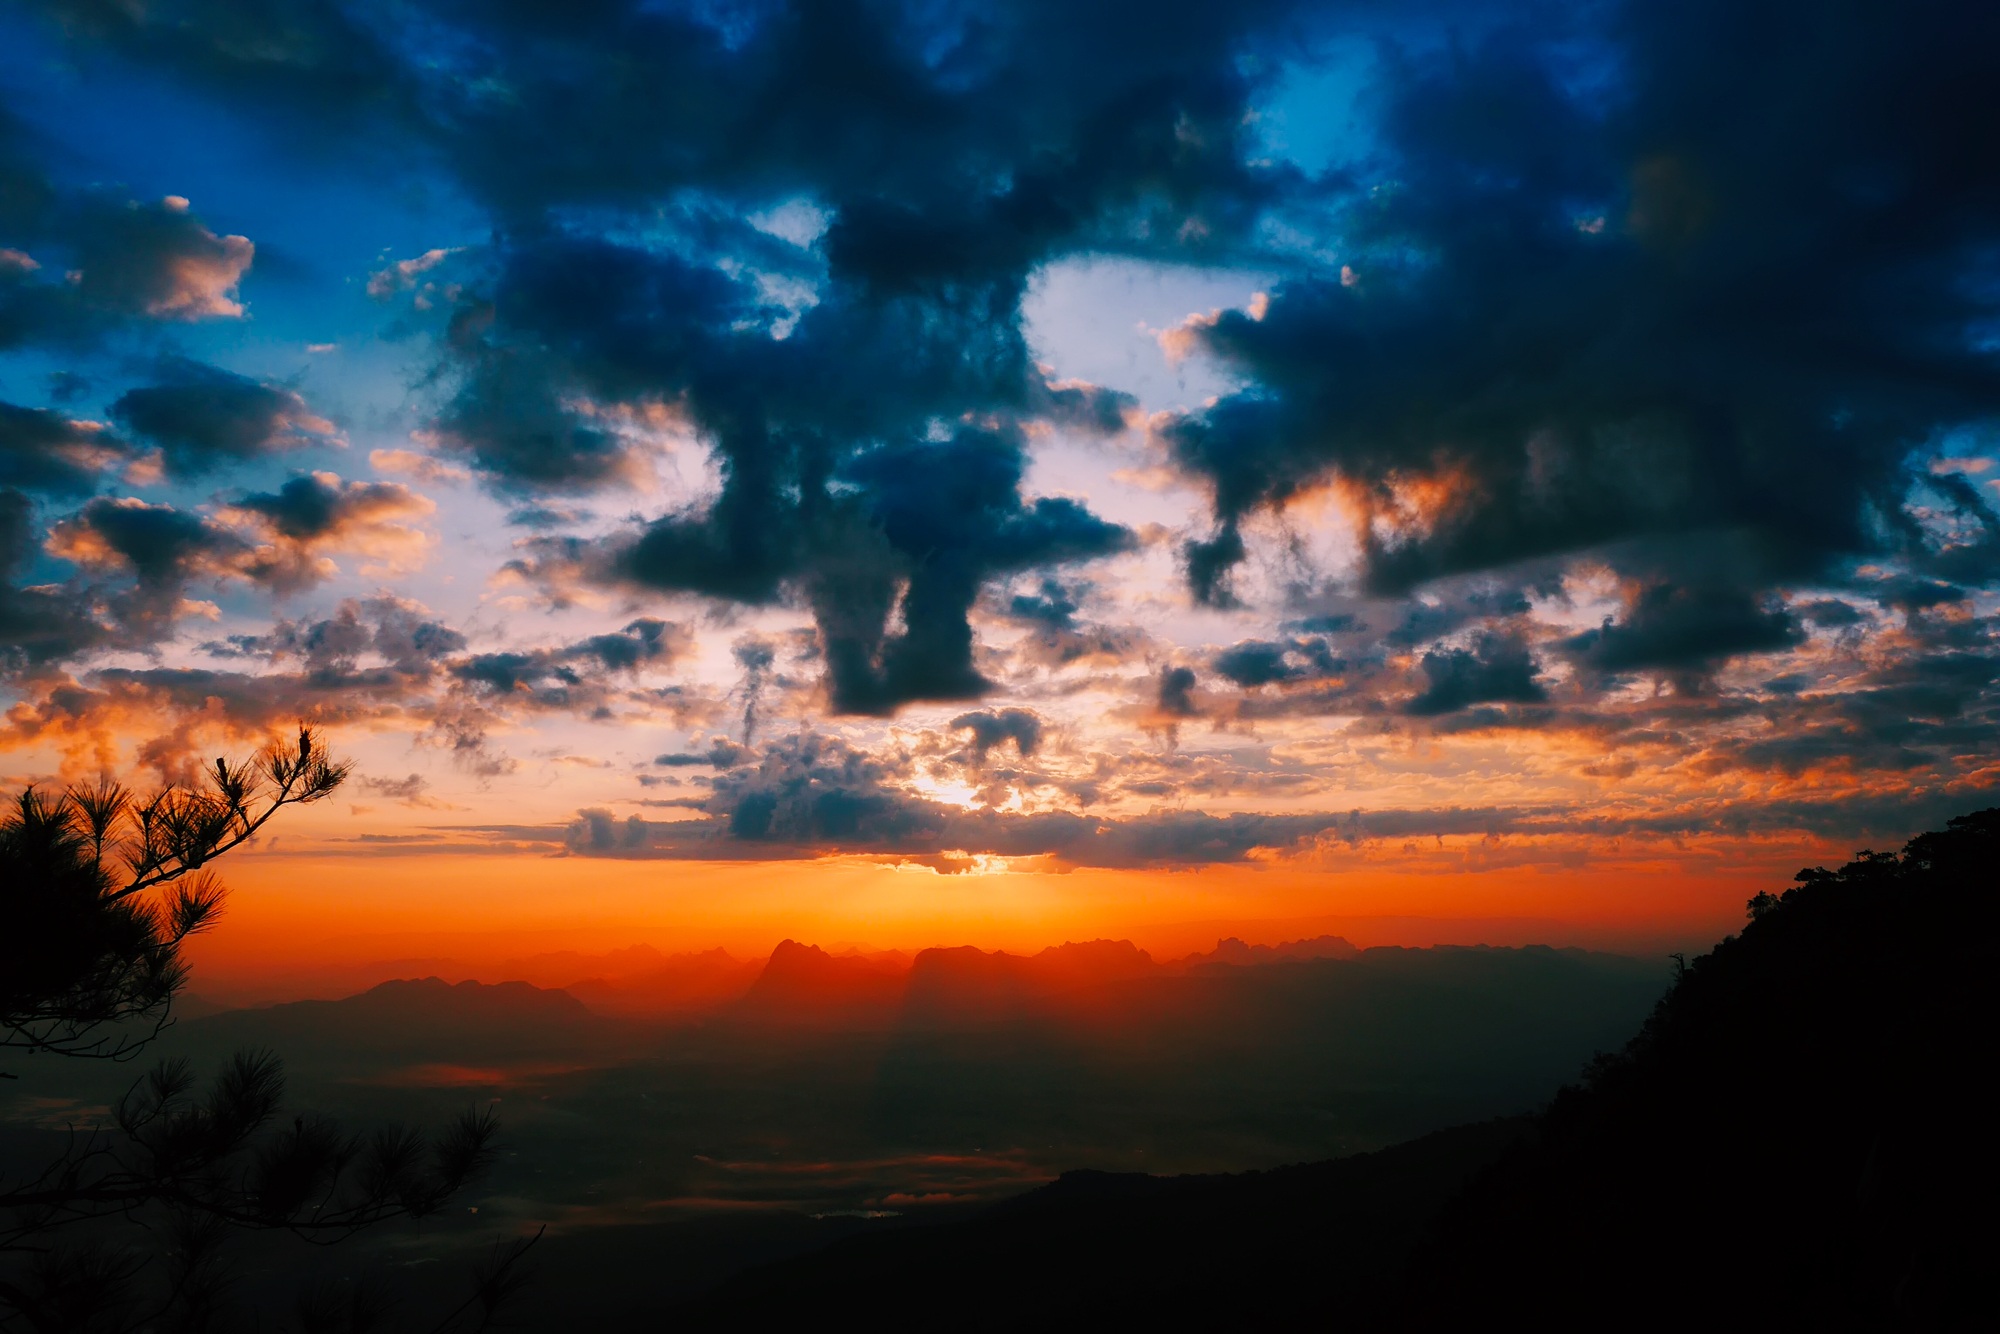
nature, forest, horizon, cloud, sky, sun, sunrise, sunset, countryside, sunlight, morning, dawn, atmosphere, valley, country, dark, dusk, evening, rural, trees, outdoors, woods, hdr, clouds, mountains, beautiful, vista, texas, silhouettes, afterglow, meteorological phenomenon, red sky at morning